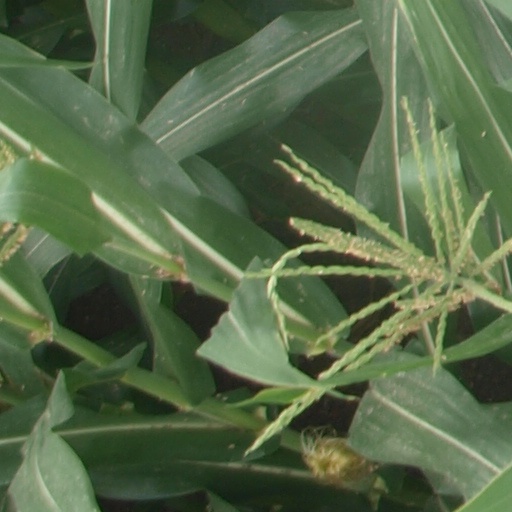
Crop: maize; corn